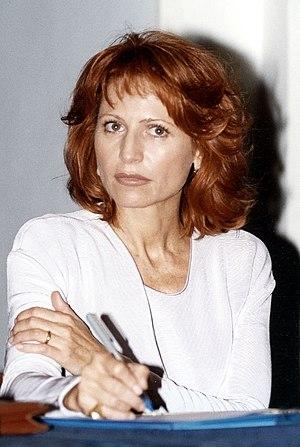
Dietlinde Gruber dite Lilli Gruber, née le 19 avril 1957 à Bolzano, est une journaliste et femme politique italienne, membre du Parti démocrate.